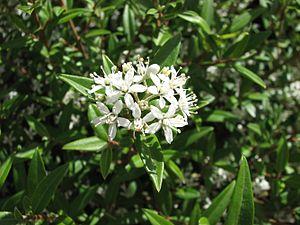
Nematolepis est un genre de buisson ou de petits arbres de la famille des Rutaceae endémique d'Australie